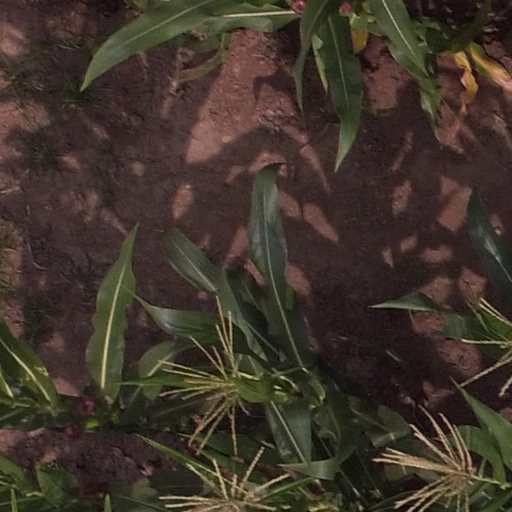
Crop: maize; corn